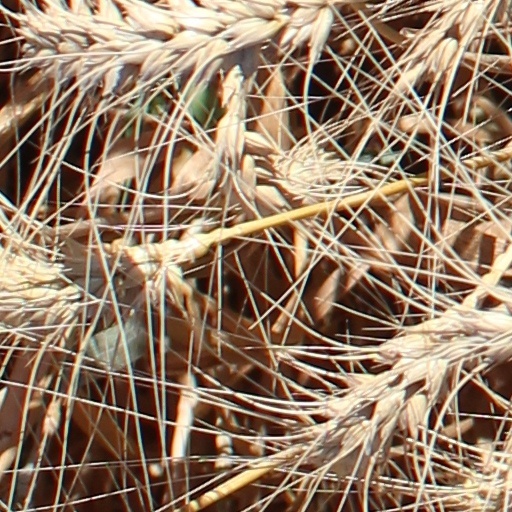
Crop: wheat